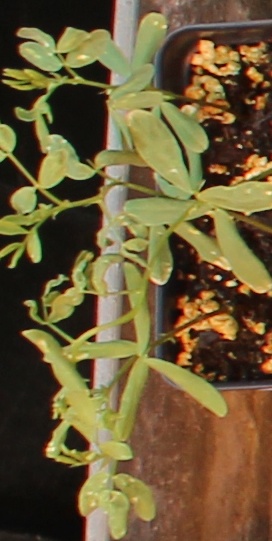
Label: Lentil